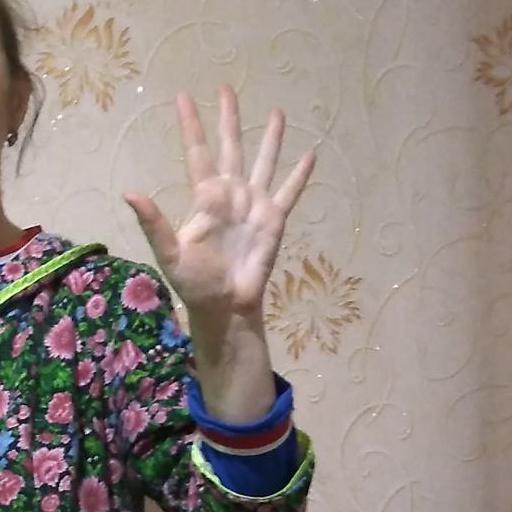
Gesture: palm